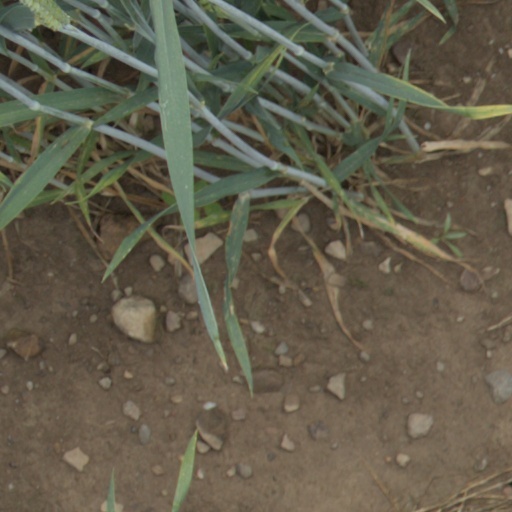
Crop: wheat